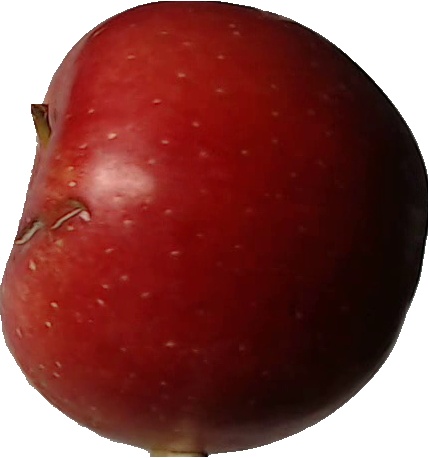
Label: apple_braeburn_1